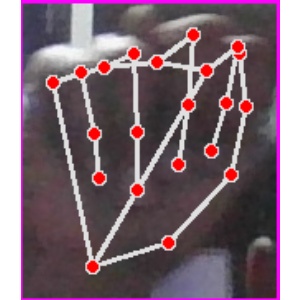
अक्षर: न